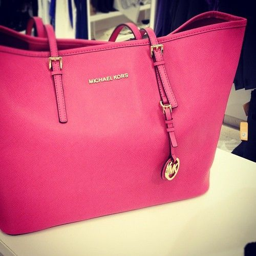
saw someone with this hot pink bag today , beautiful